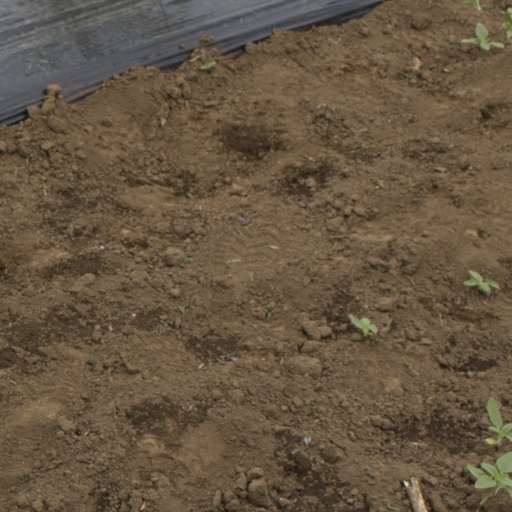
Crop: Jerusalem artichoke